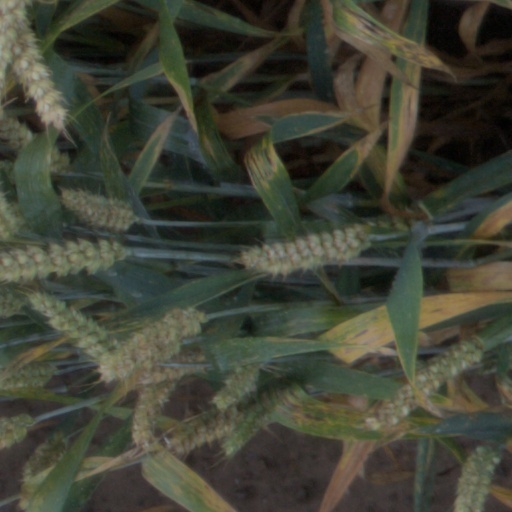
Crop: wheat